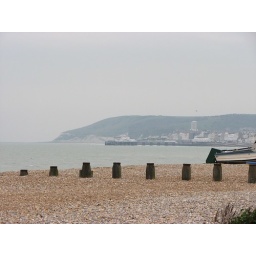
Faye took this photo on the beach near our house